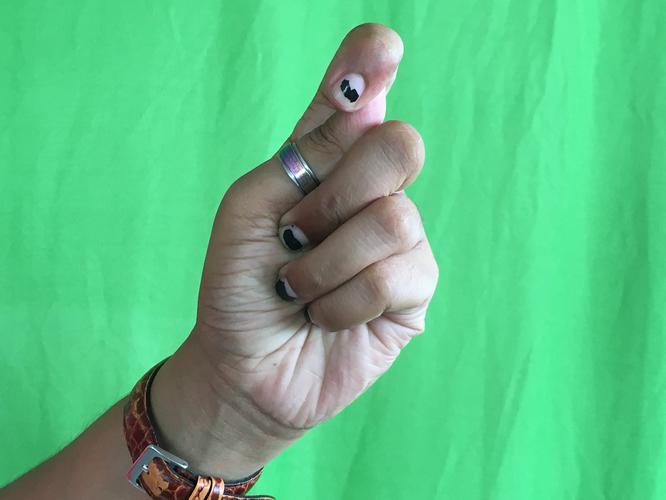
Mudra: Kapith
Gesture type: single_hand